Languages of South Sudan

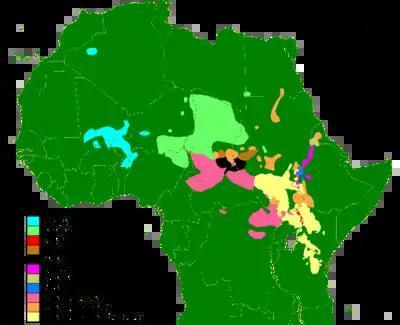
African map of the Nilo-Saharan languages. The Eastern and Central Sudanic branches dominate in South Sudan.

There are over 60 indigenous languages spoken in South Sudan. Most of the indigenous languages are classified under the Nilo-Saharan language family; collectively, they represent two of the first order divisions of Nilo-Saharan (Eastern Sudanic and Central Sudanic). The remainder belong to the Ubangi languages of the Niger–Congo language family, and they are spoken in the southwest.